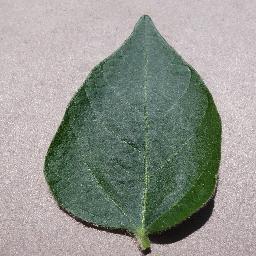
Label: Soybean___healthy